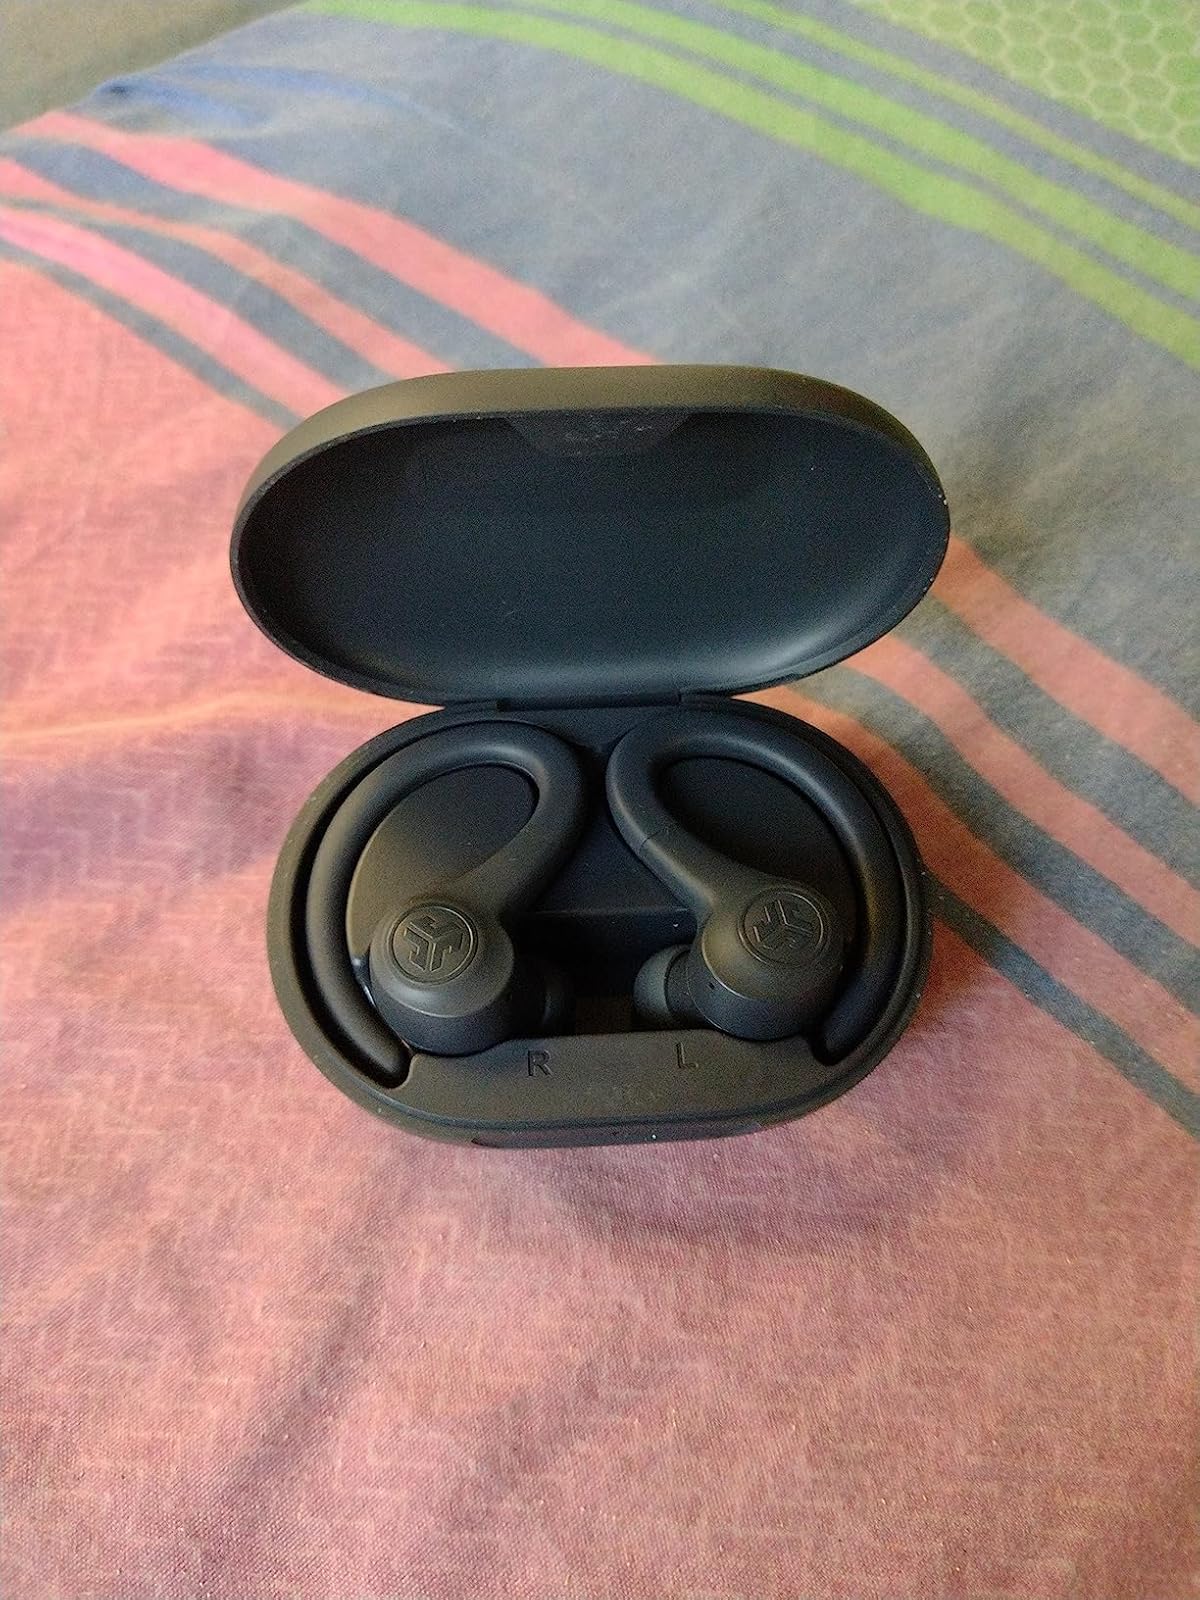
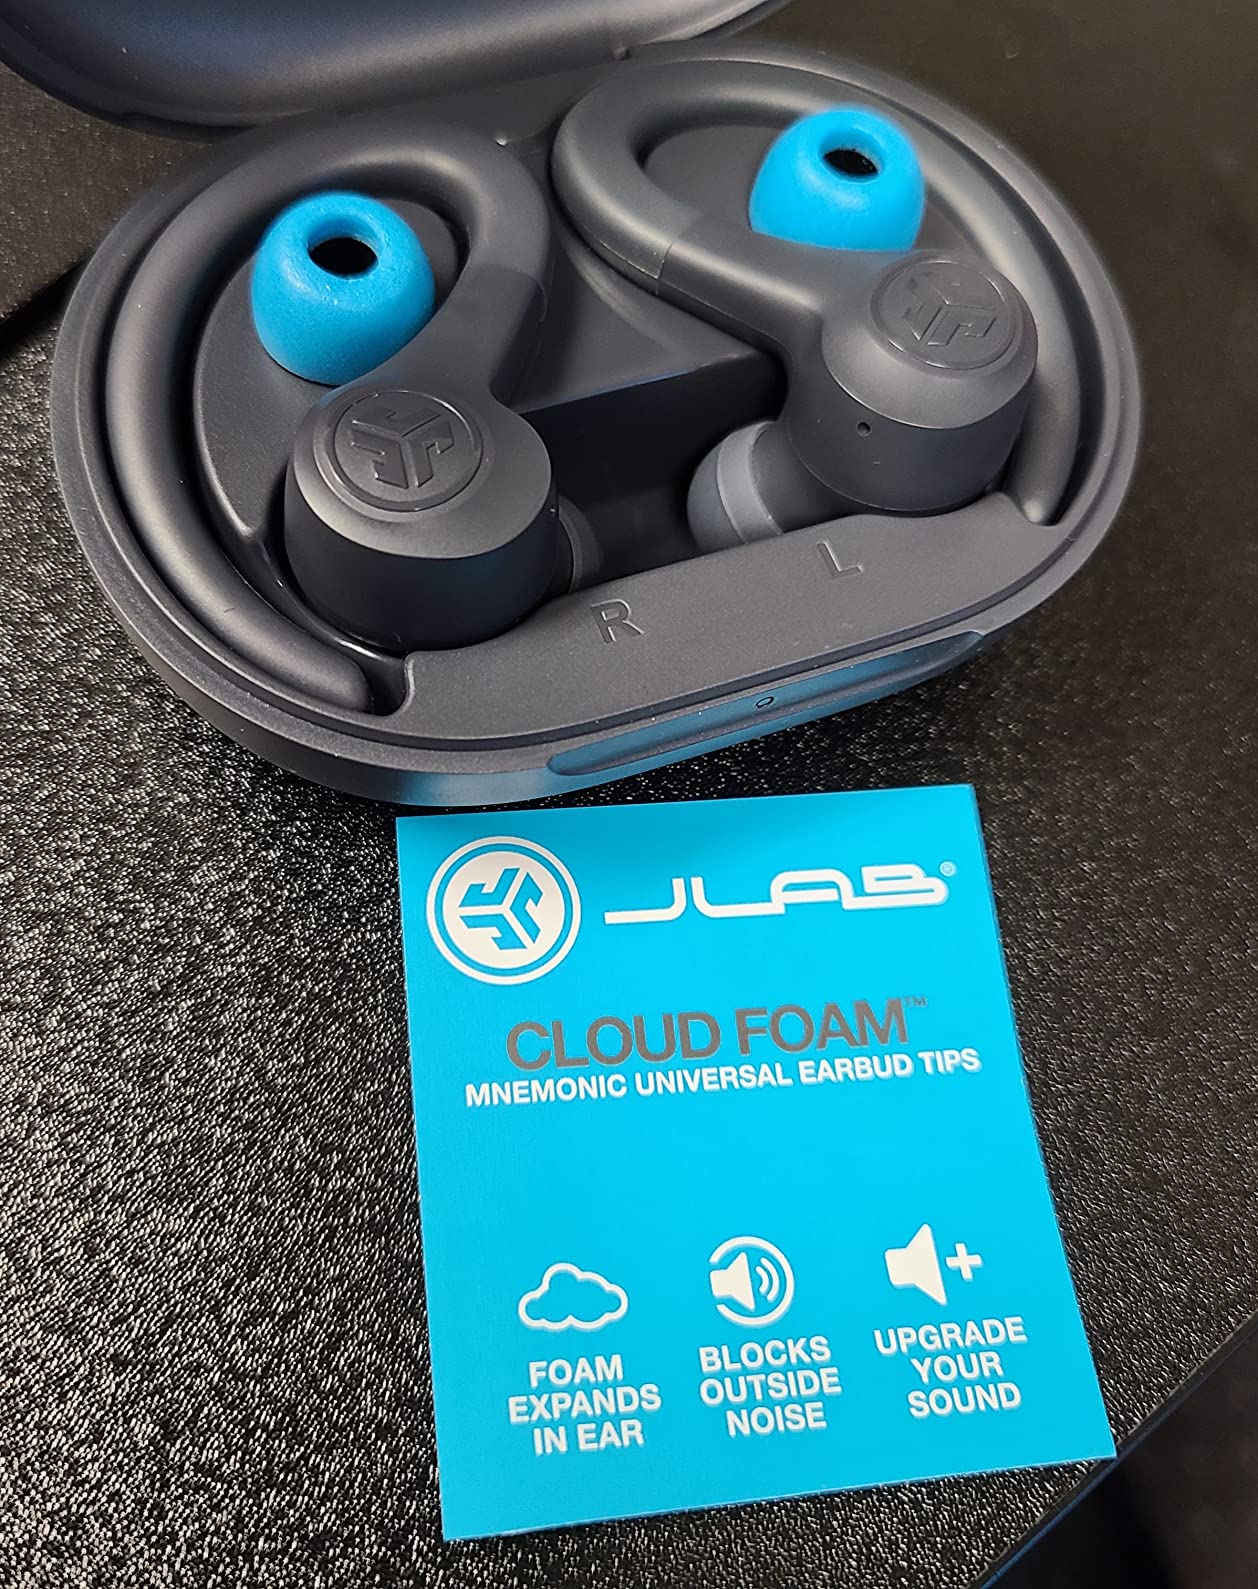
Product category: earbuds
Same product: yes